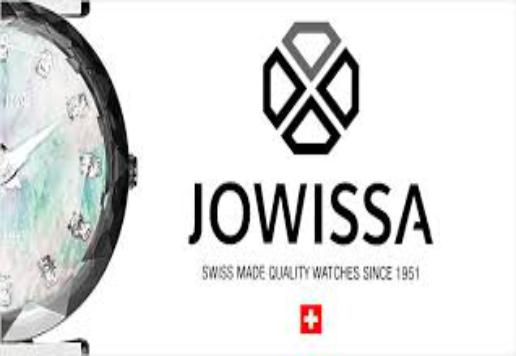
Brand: jowissa
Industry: Electronic